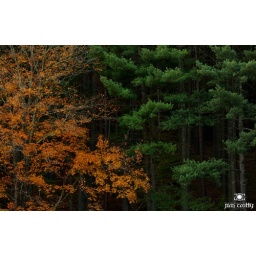
Dusk in pine forest at Cedar Falls in Hocking Hills Ohio by Jim Crotty